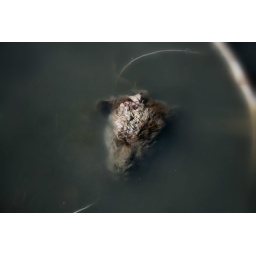
A dead cow floating in the river